Hell Station

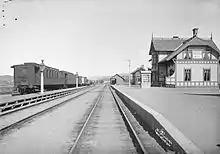
Steam trains in 1906.Photo: Anders Beer Wilse

Both the Meråker line and the Trøndelag commuter rail use Class 92 units by SJ Norge.